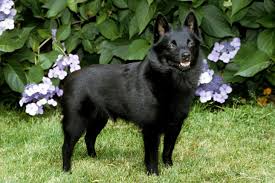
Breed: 201-n000024-schipperke